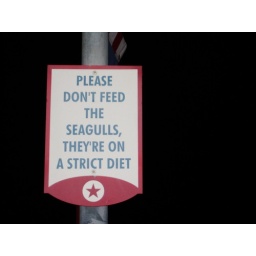
in clear lake cant remember what its called